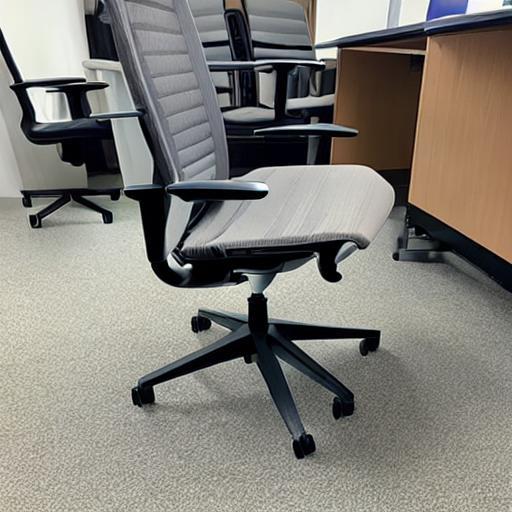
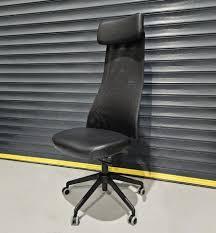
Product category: items_chair
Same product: no